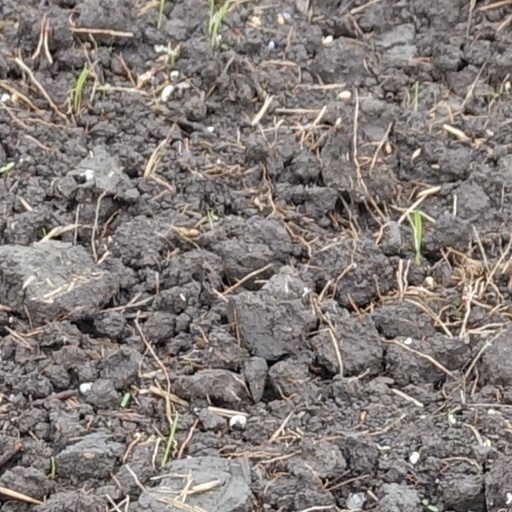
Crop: wheat